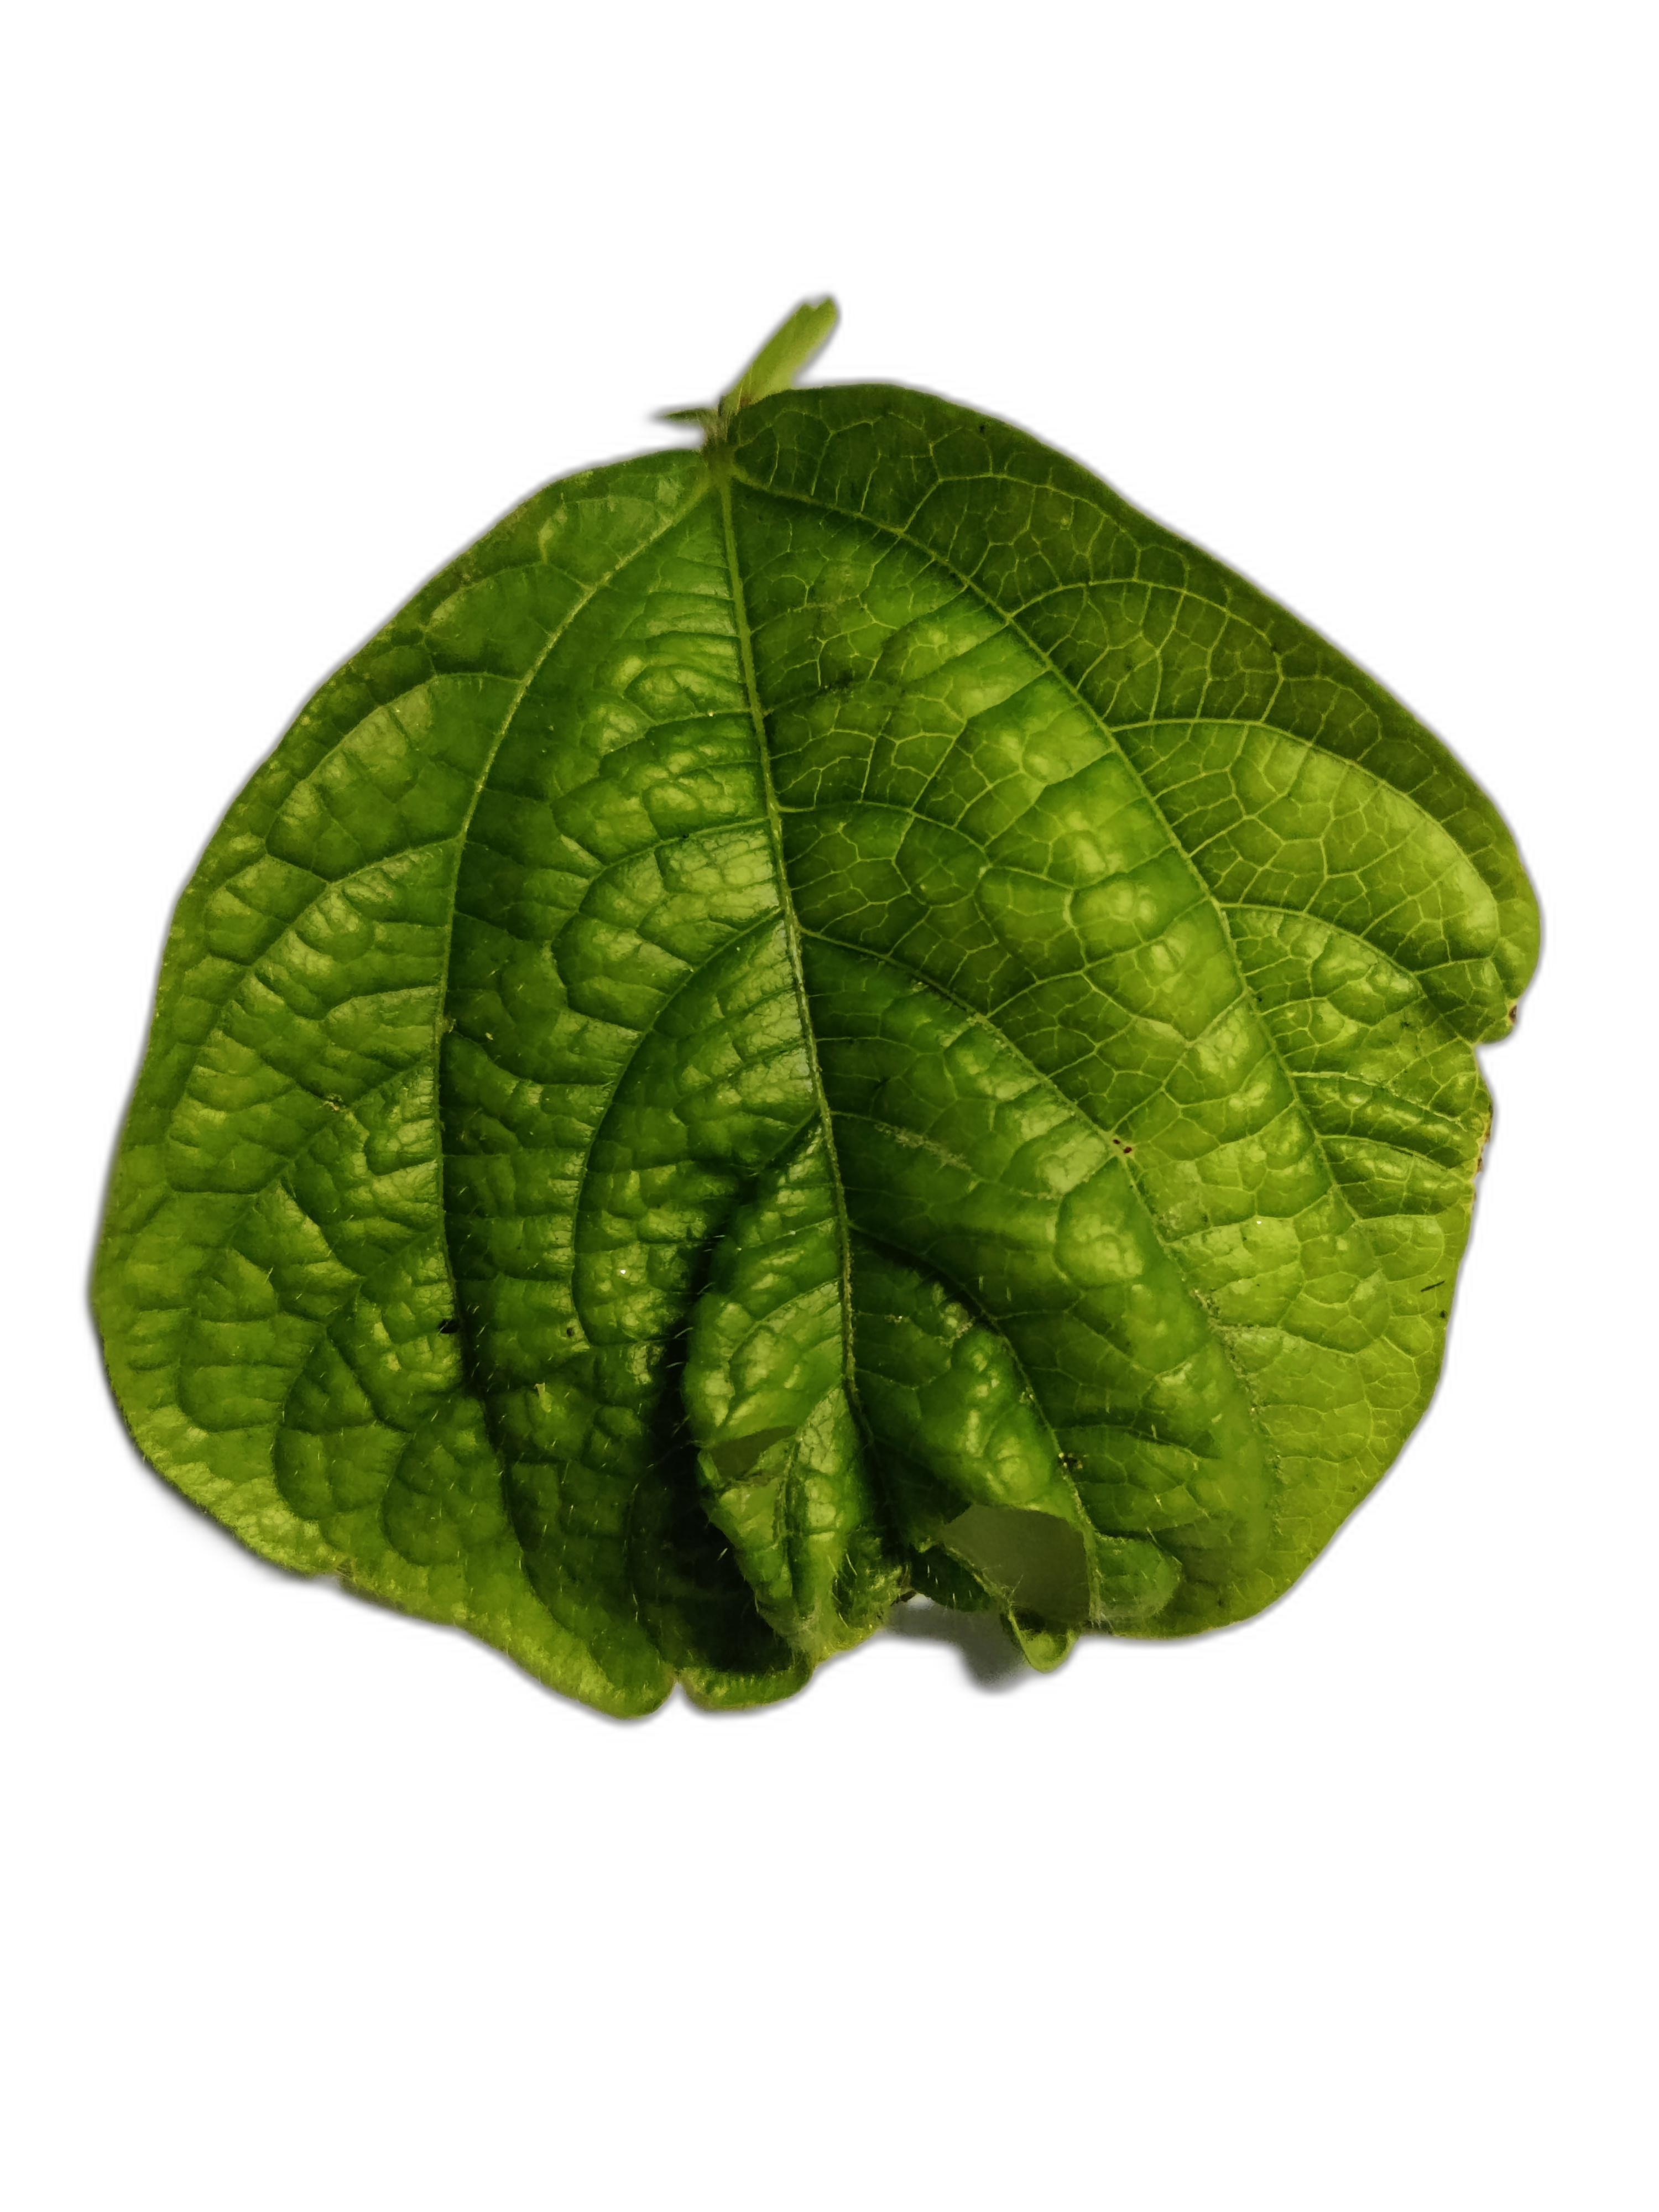
Label: Leaf Crinkle